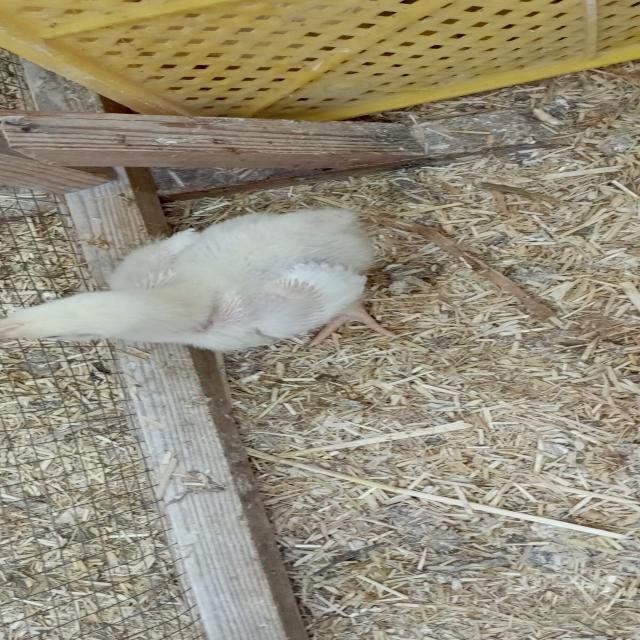
Weight: 334 g